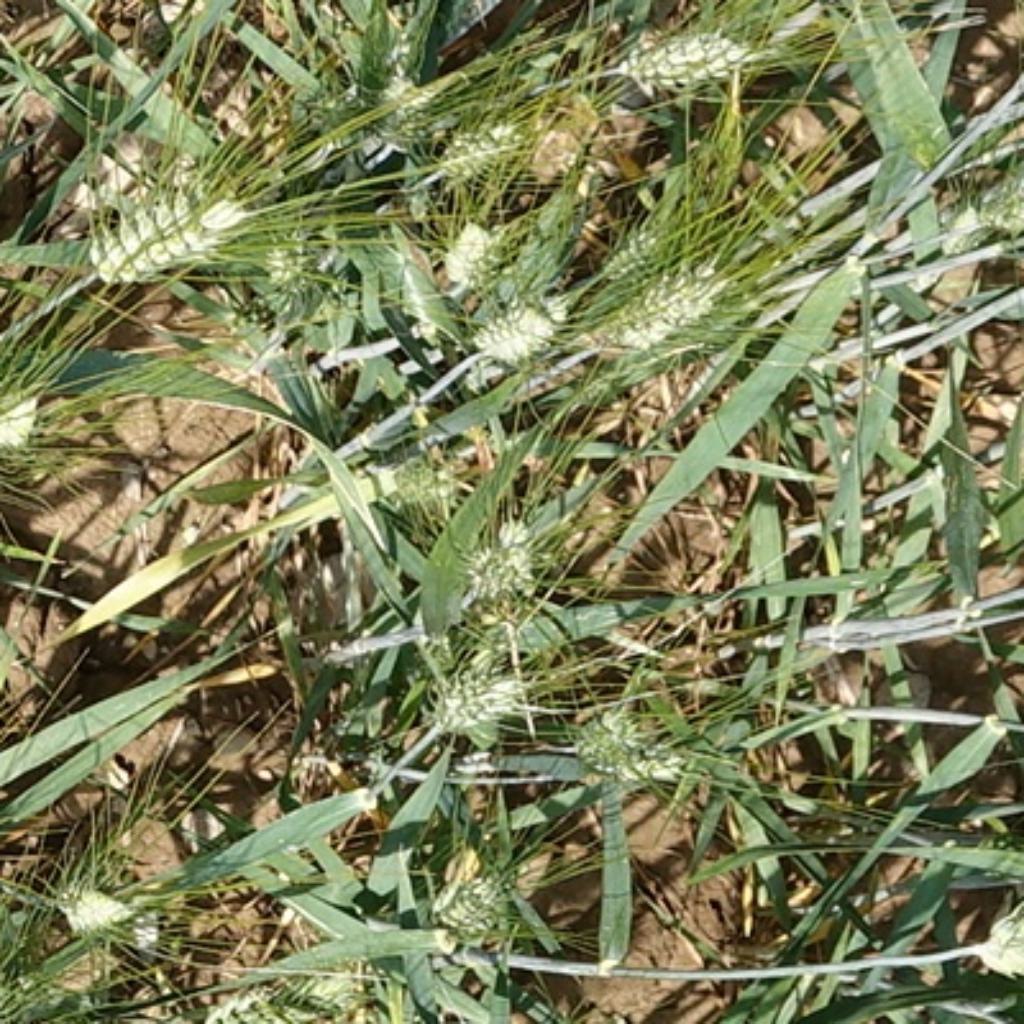
Country: France
Location: Gréoux
Wheat development stage: Filling